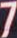
Number: 7